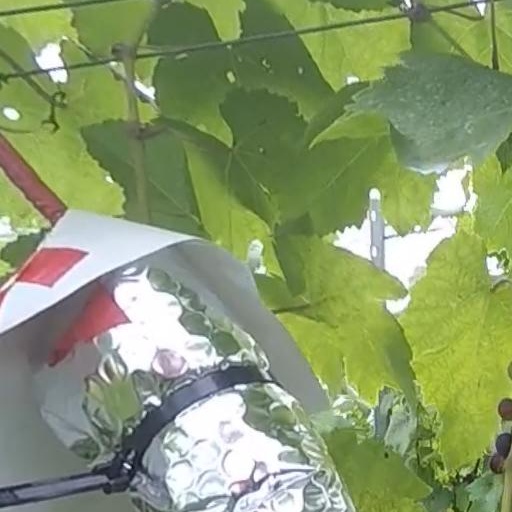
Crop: grape